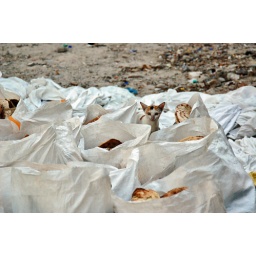
A dirty cat in a bag of pita bread. Don't buy that bag.